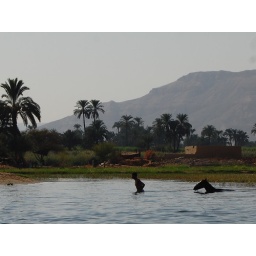
bathing his horse in the river nile, after a long days work